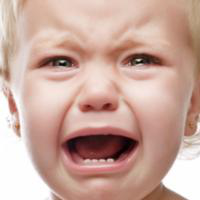
Age group: age 01-10